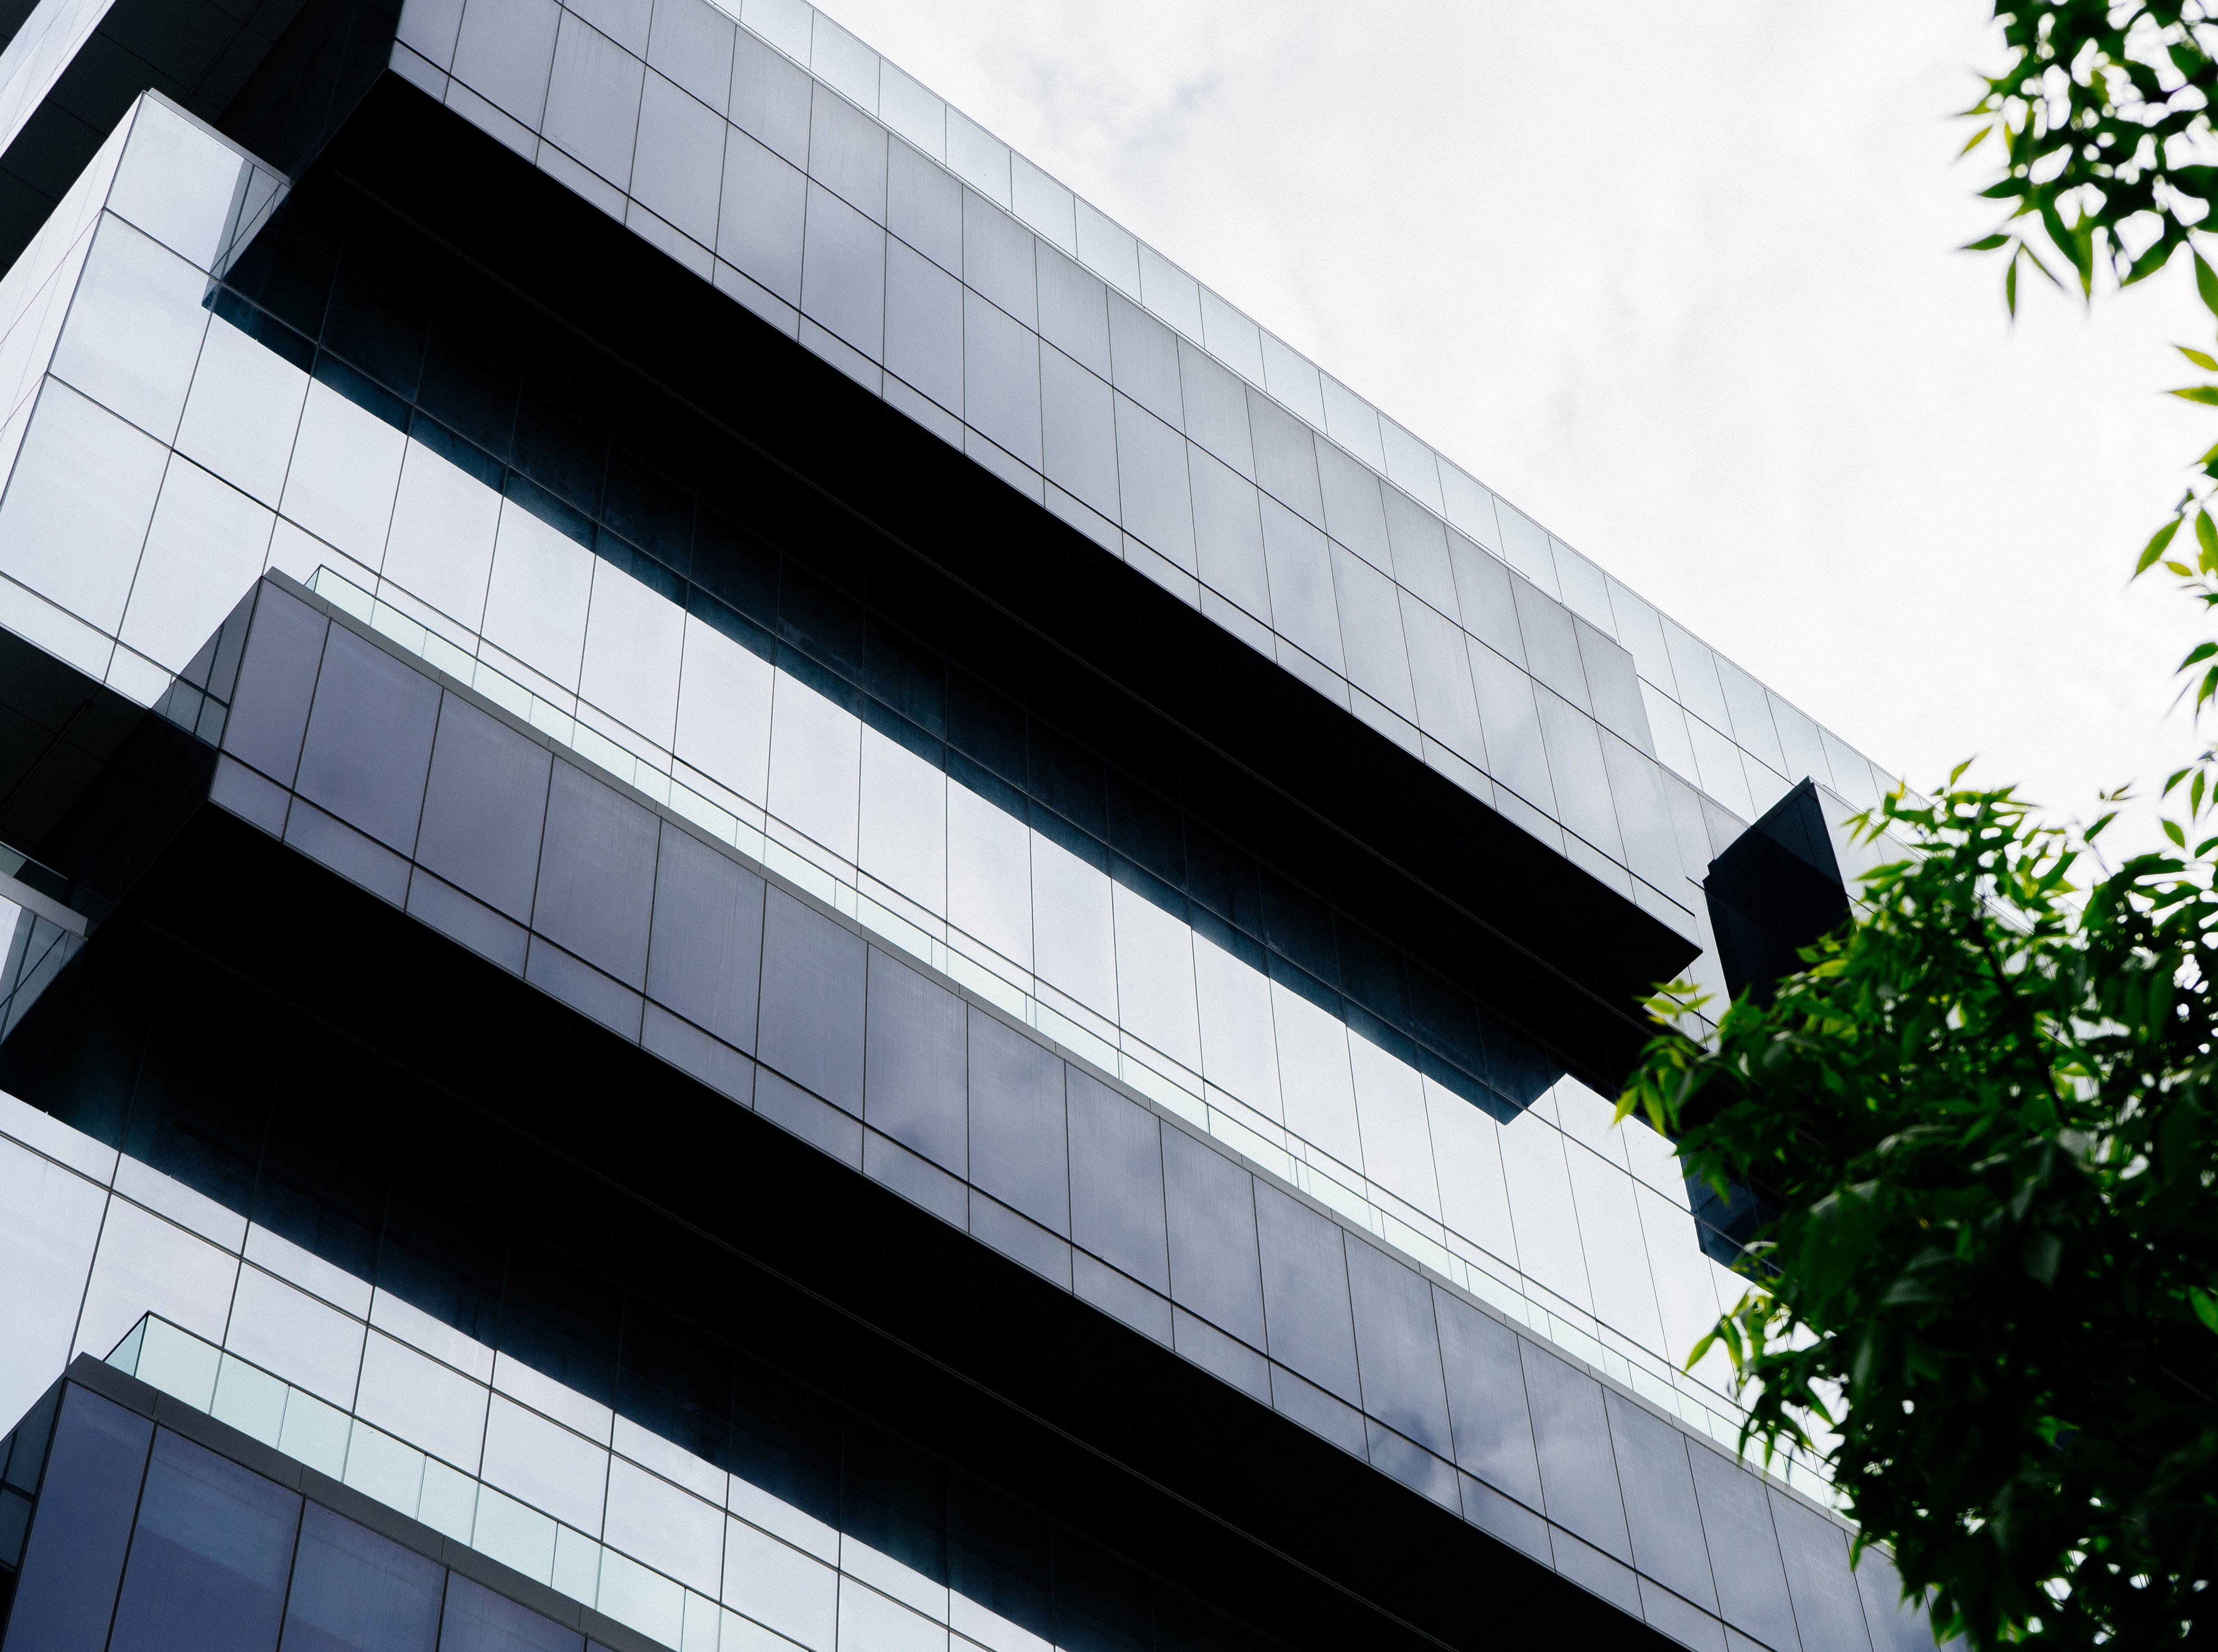
architecture, daytime, line, building, facade, commercial building, sky, Material property, window, brutalist architecture, glass, daylighting, rectangle, plant, black and white, Tints and shades, house